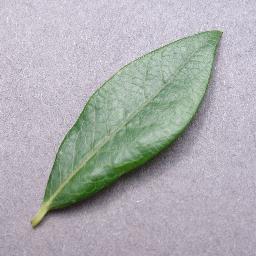
Label: Blueberry___healthy